Gallatin County Courthouse (Montana)

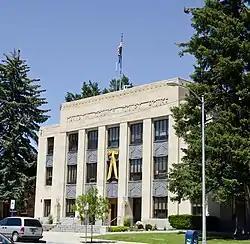

The Gallatin County Courthouse, at 301 W. Main in Bozeman, Montana, is an Art Deco style courthouse built in 1935–36. It was listed on the National Register of Historic Places in 1987.